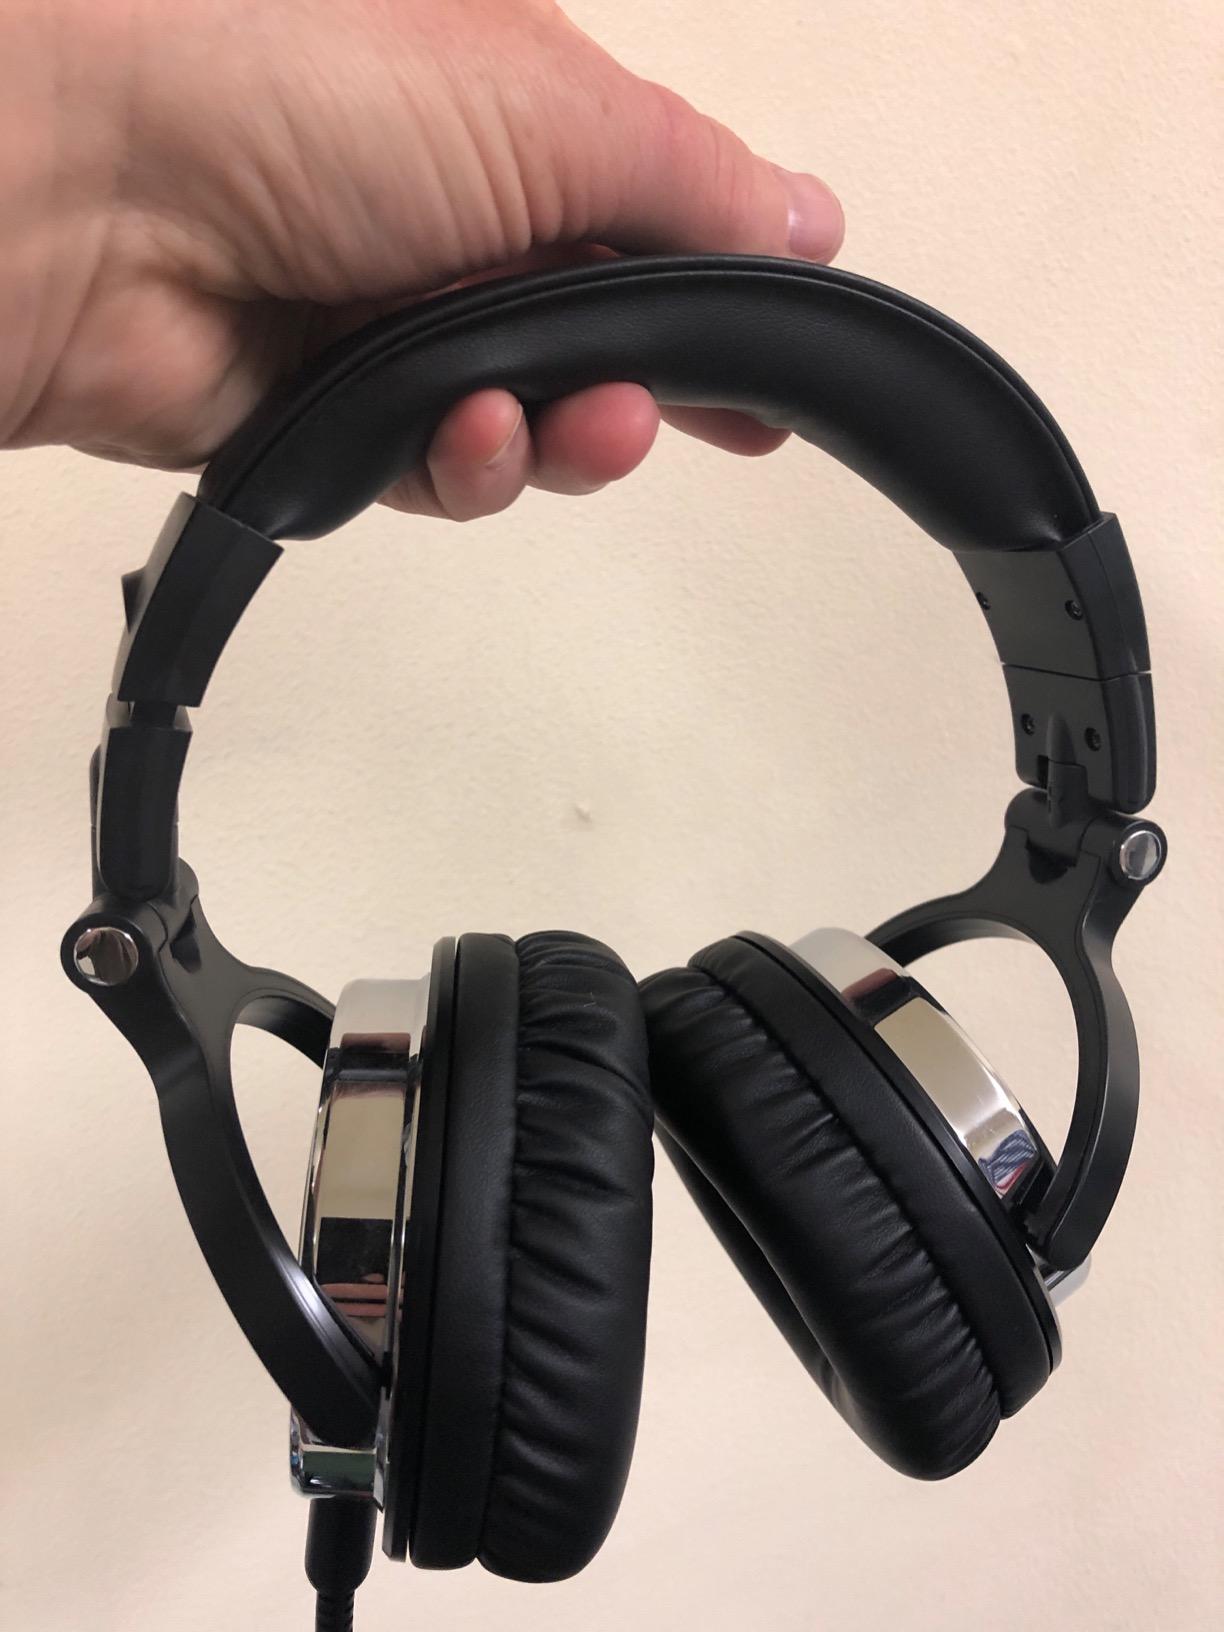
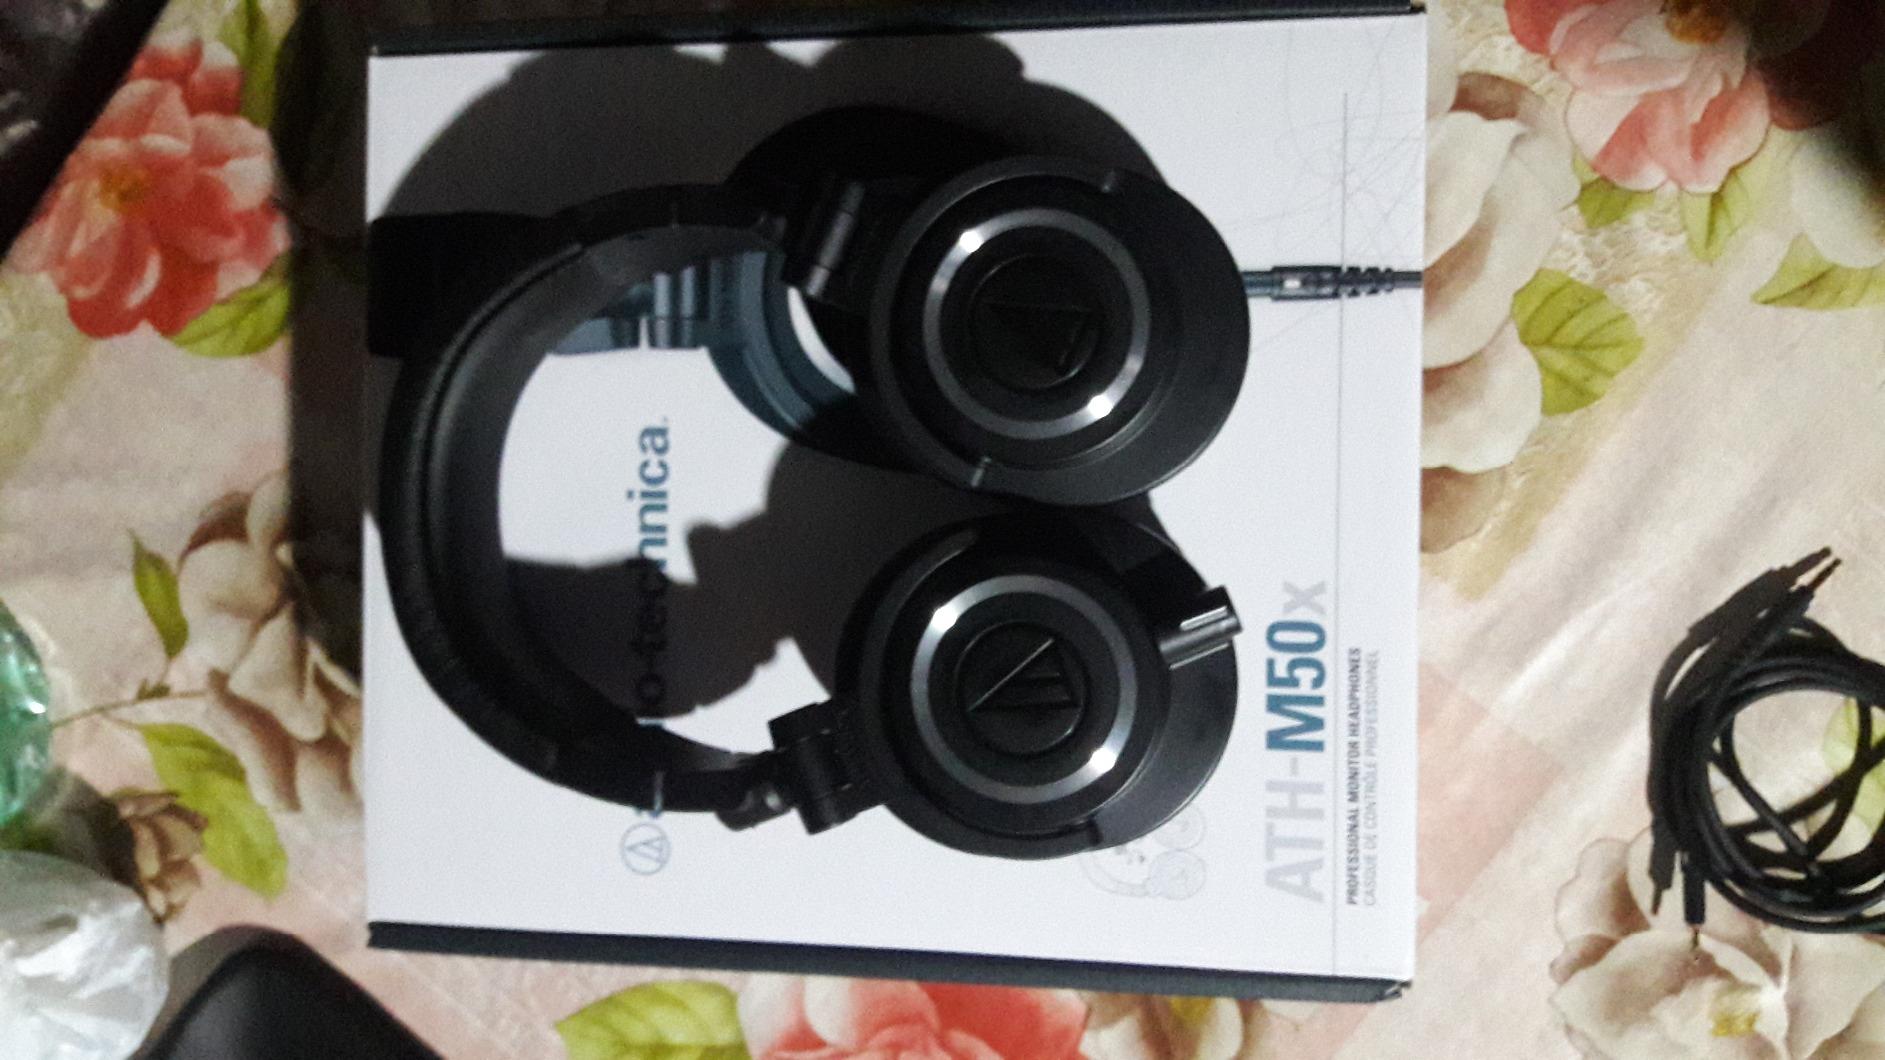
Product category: headphones
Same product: no